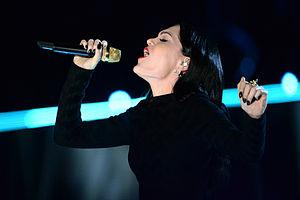
"Jessica Ellen Cornish, plus connue sous le pseudonyme de Jessie J, née le 27 mars 1988 dans le district de Redbridge, à Londres, est une auteure-compositrice-interprète britannique, elle commence sa carrière à l'âge de 11 ans avec un rôle dans la comédie musicale Whistle Down the Wind, elle étudie à la BRIT School avant de signer avec Gut Records et de parvenir à un accord avec Sony/ATV Music Publishing ; elle est aujourd'hui en contrat avec le label Lava Records. Plus connue à ses débuts pour avoir composé des chansons destinées à Rihanna, Justin Timberlake, Alicia Keys, ou encore Miley Cyrus, elle sort son premier single, Do It Like A Dude, en novembre 2010, qui atteint la 2ᵉ place des palmarès au Royaume-Uni, suivi de Price Tag, qui devient alors son premier numéro 1, suivi de son album ""Who You Are"" qui atteint la 2ᵉ place des palmarès.